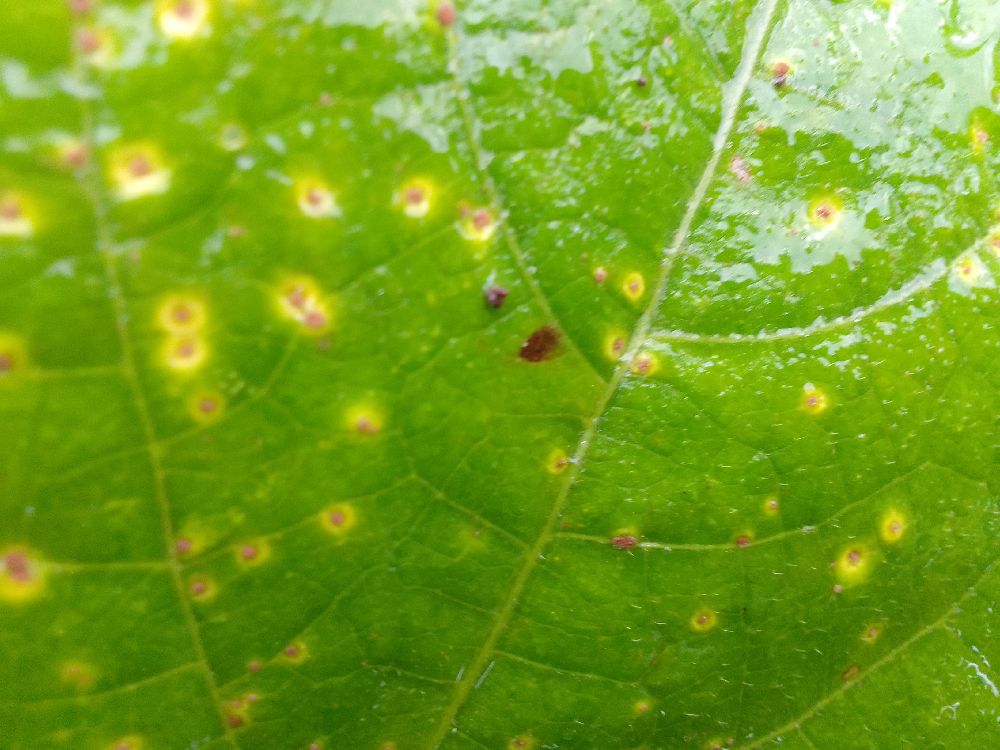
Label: rust